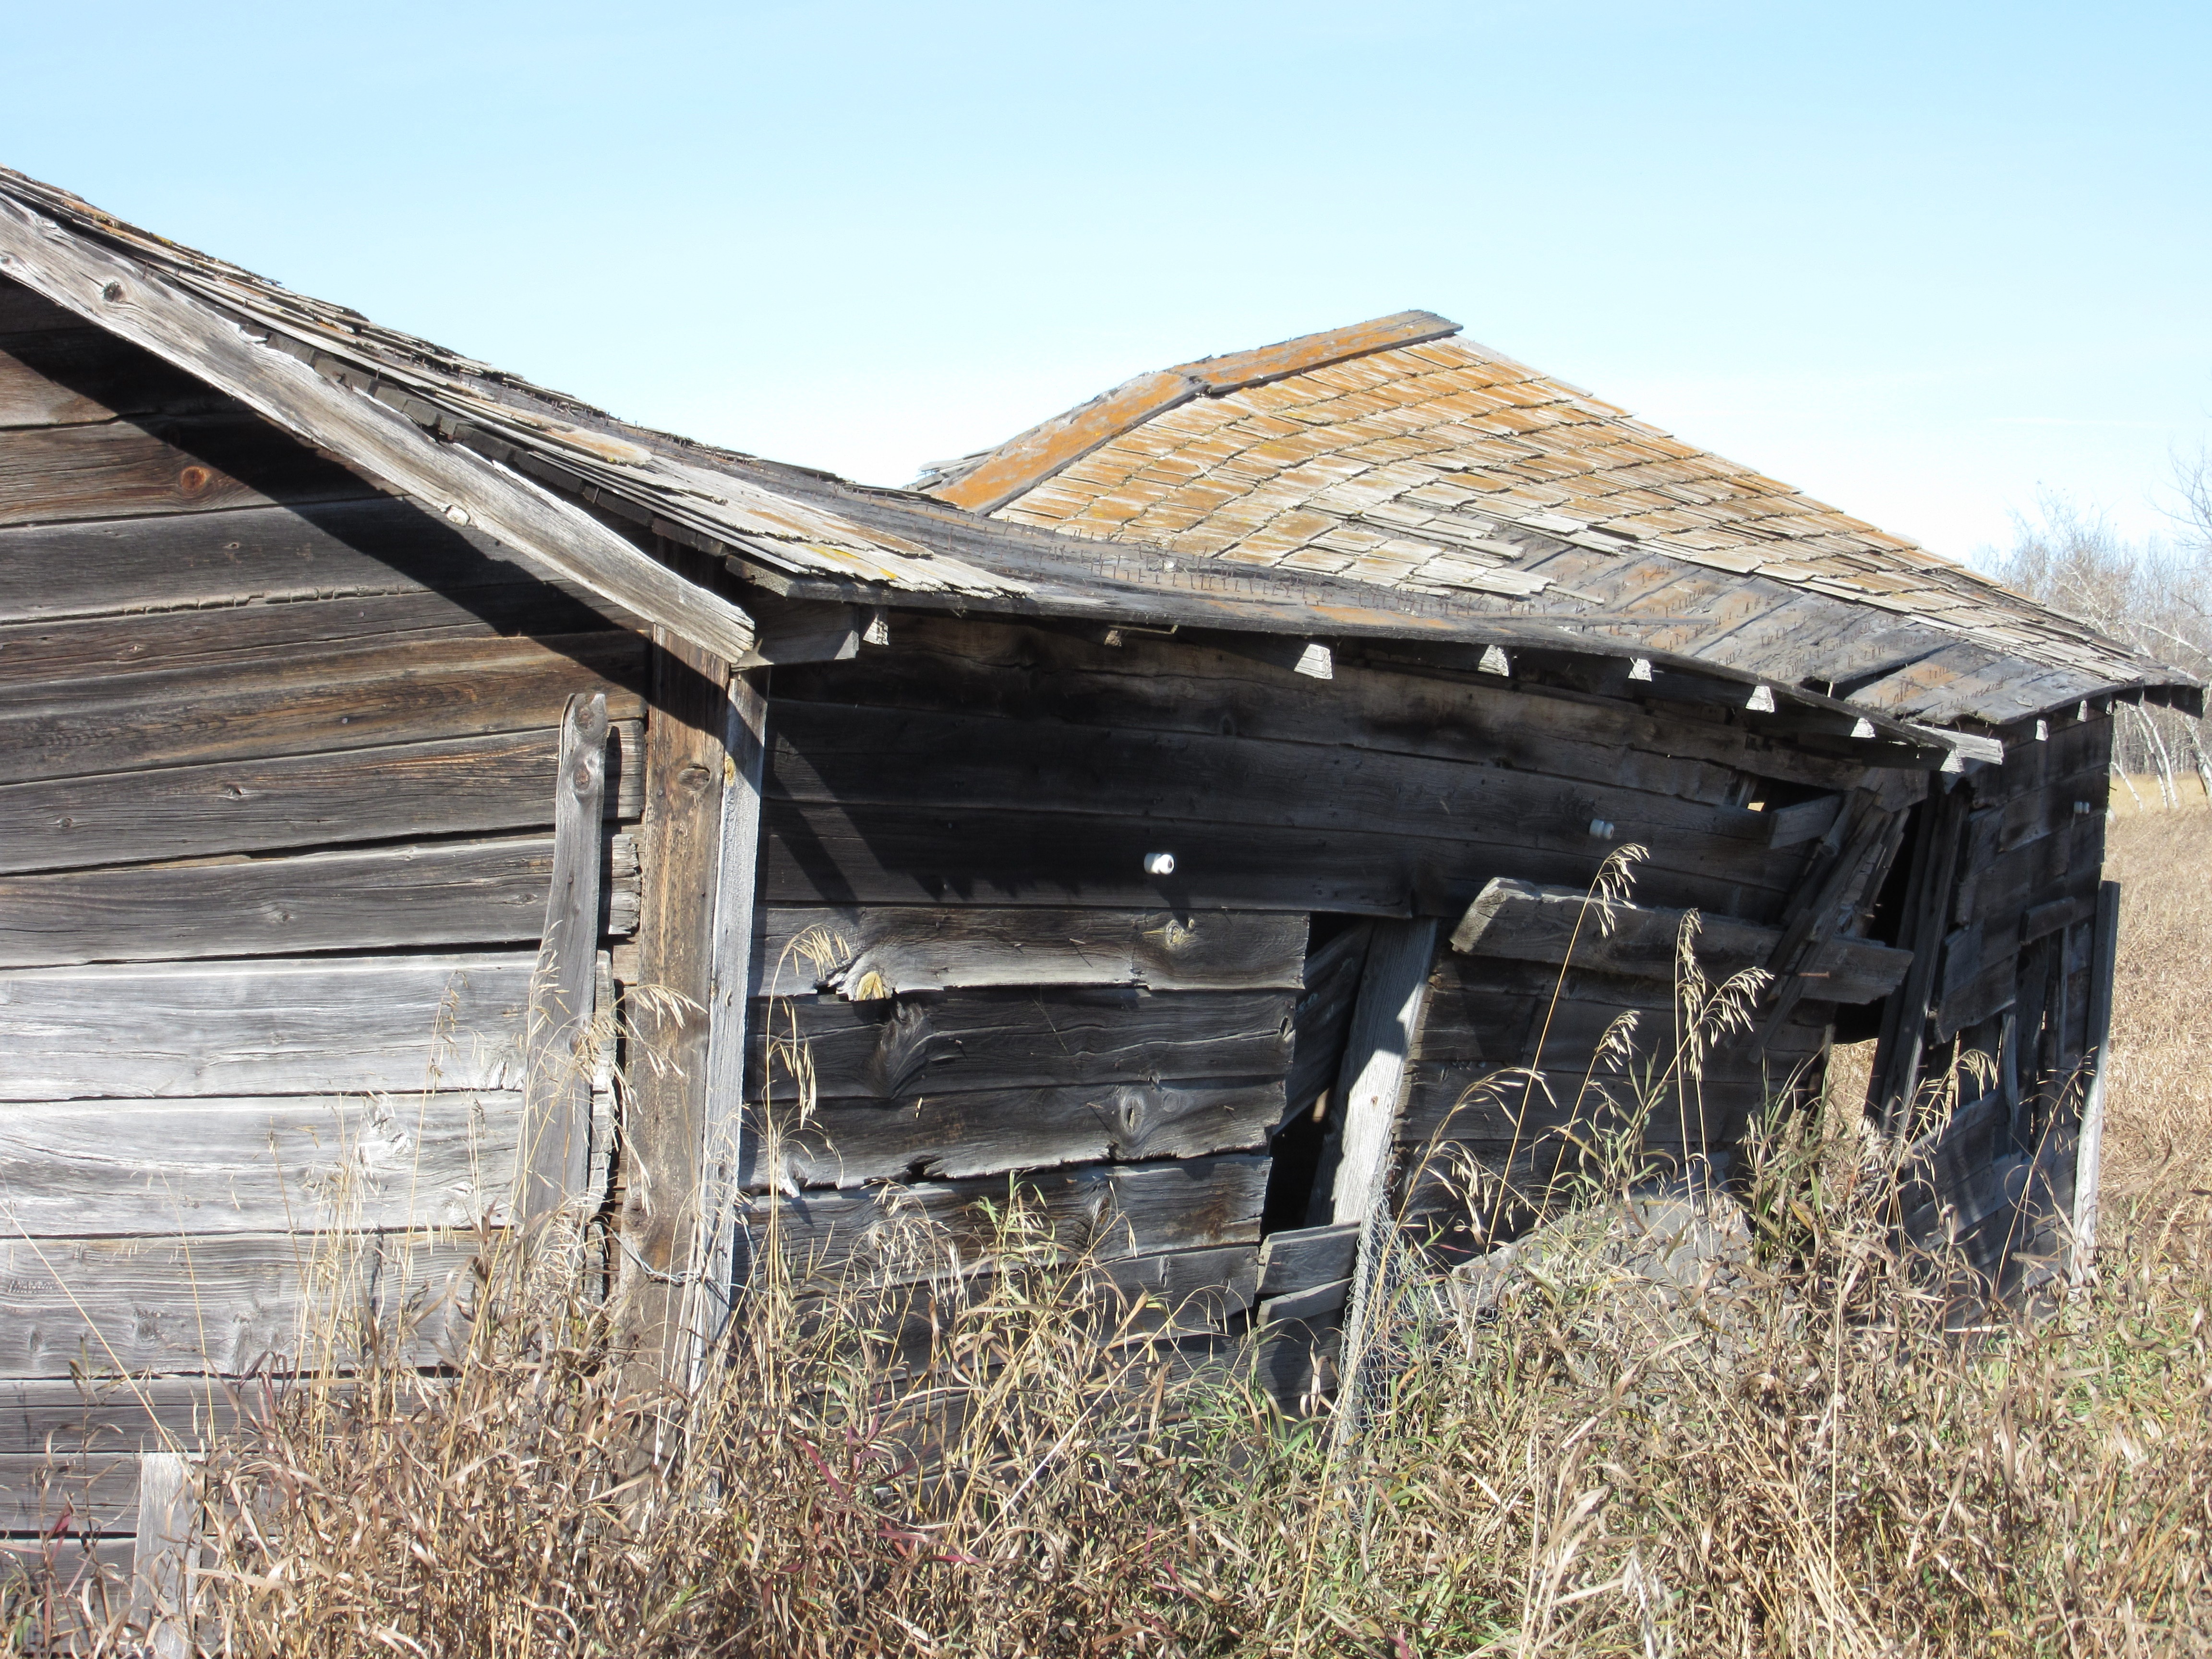
wood, countryside, texture, old, barn, transport, shack, rust, rural, vehicle, abandoned, nostalgia, historic, alberta, ghostly, aged, rural area, barn board